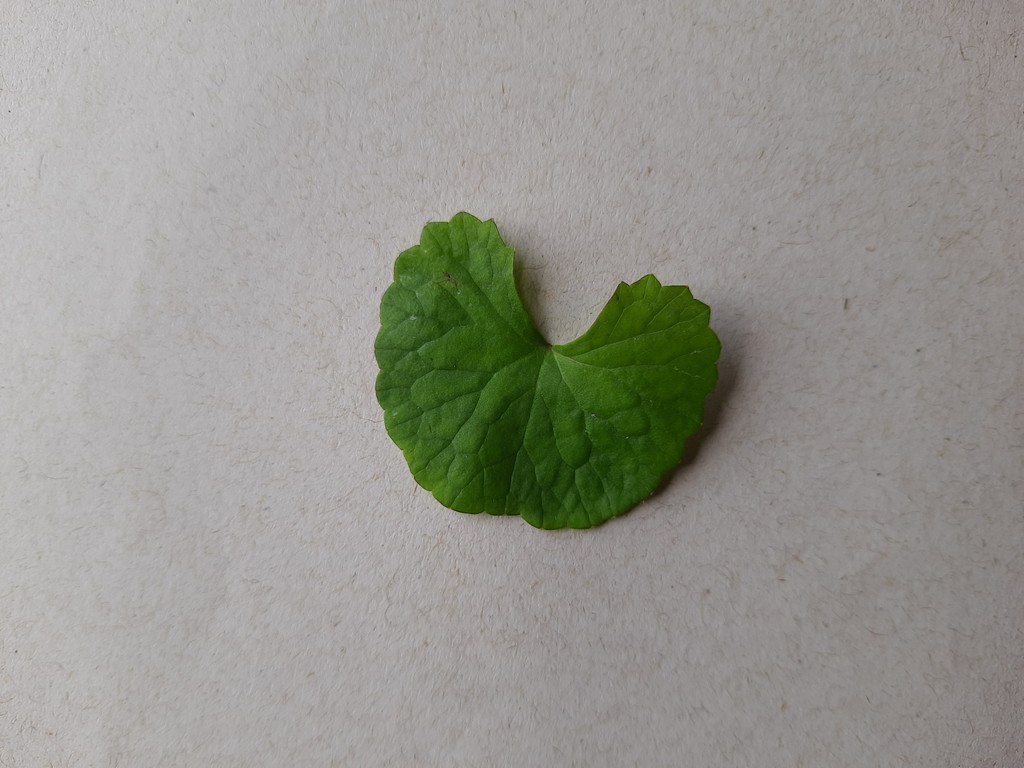
Label: Healthy